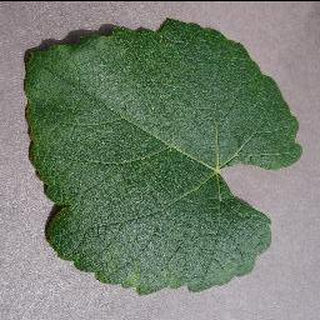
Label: healthy_grape